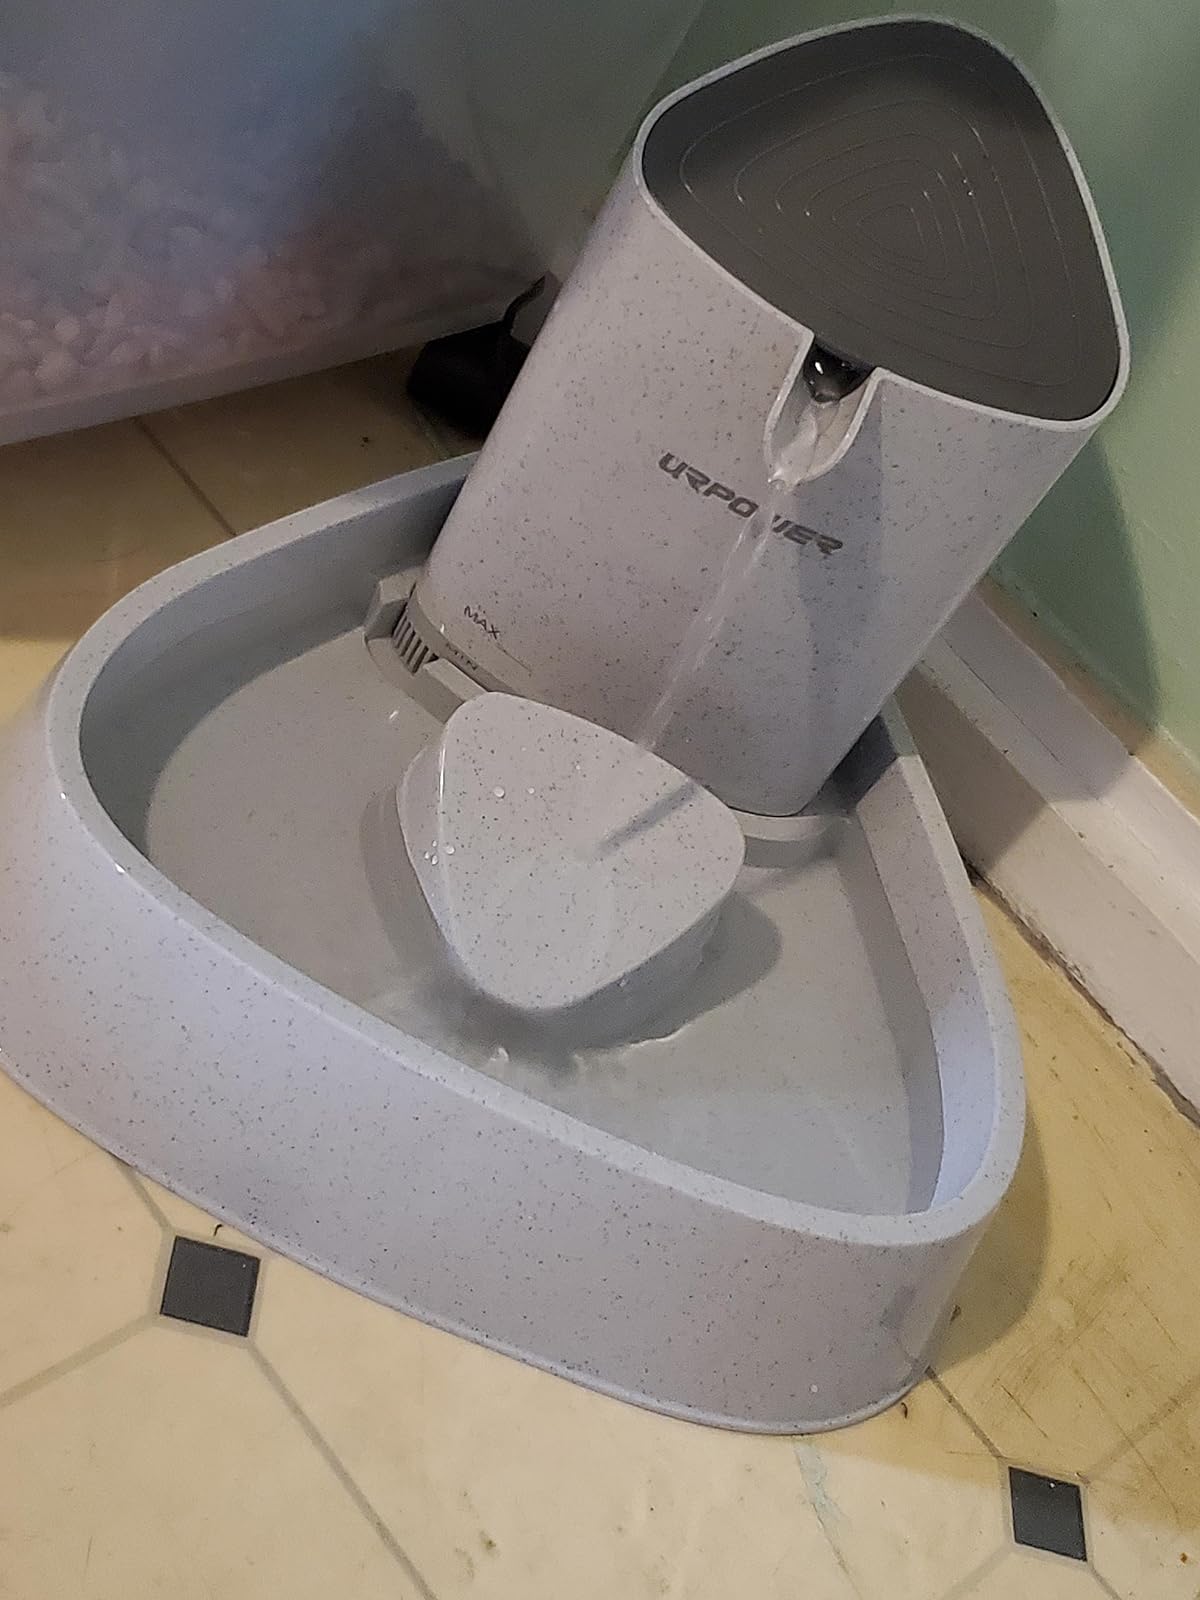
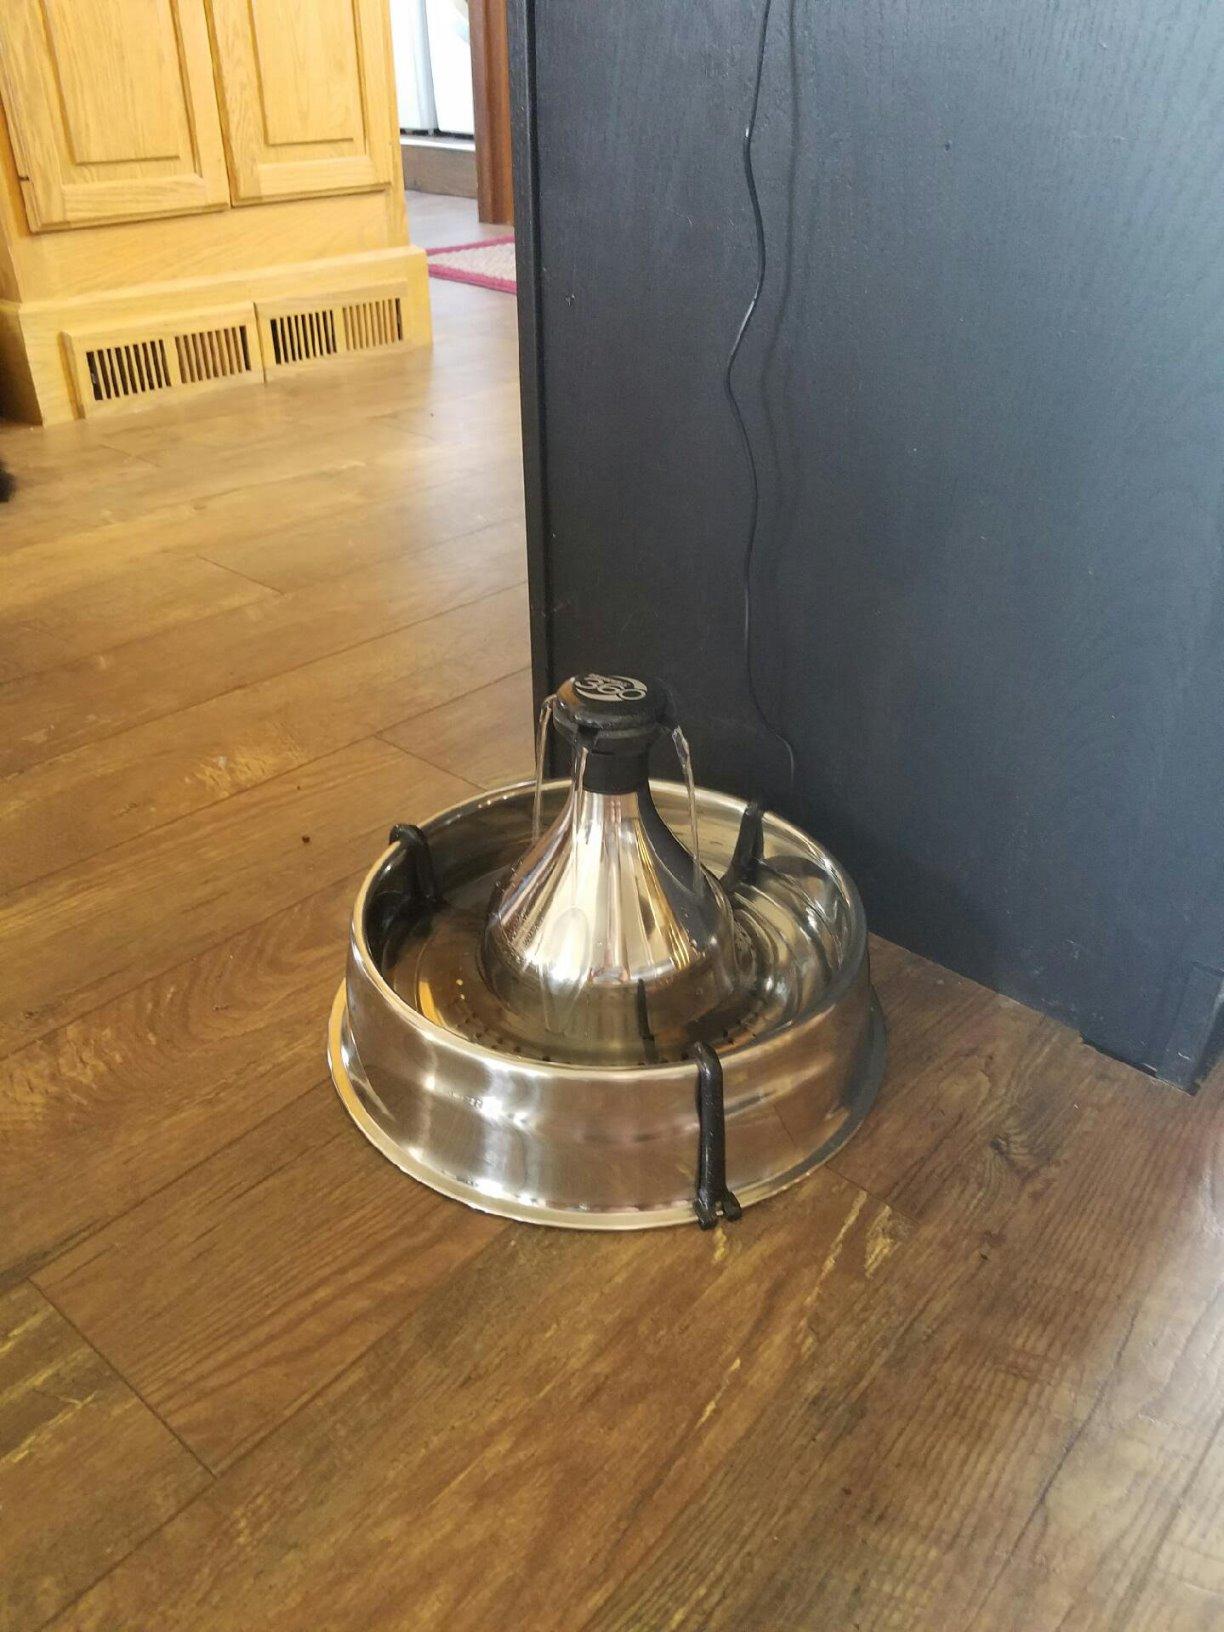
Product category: items_bowl
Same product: no